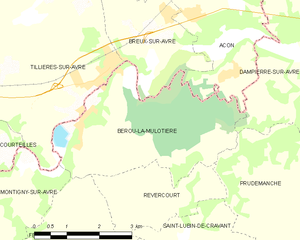
Carte de Bérou-la-Mulotière et des communes limitrophes.
Bérou-la-Mulotière est une commune française située dans le département d'Eure-et-Loir en région Centre-Val de Loire.